Beyers Naudé

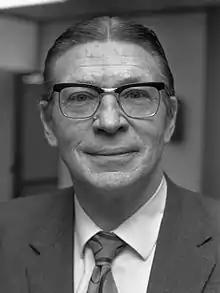
Naudé in 1972

Christiaan Frederick Beyers Naudé (10 May 1915 – 7 September 2004) was a South African Afrikaner Calvinist Dominee, theologian and the leading Afrikaner anti-apartheid activist. He was known simply as Beyers Naudé, or more colloquially, "Oom Bey" (Afrikaans for "Uncle Bey").